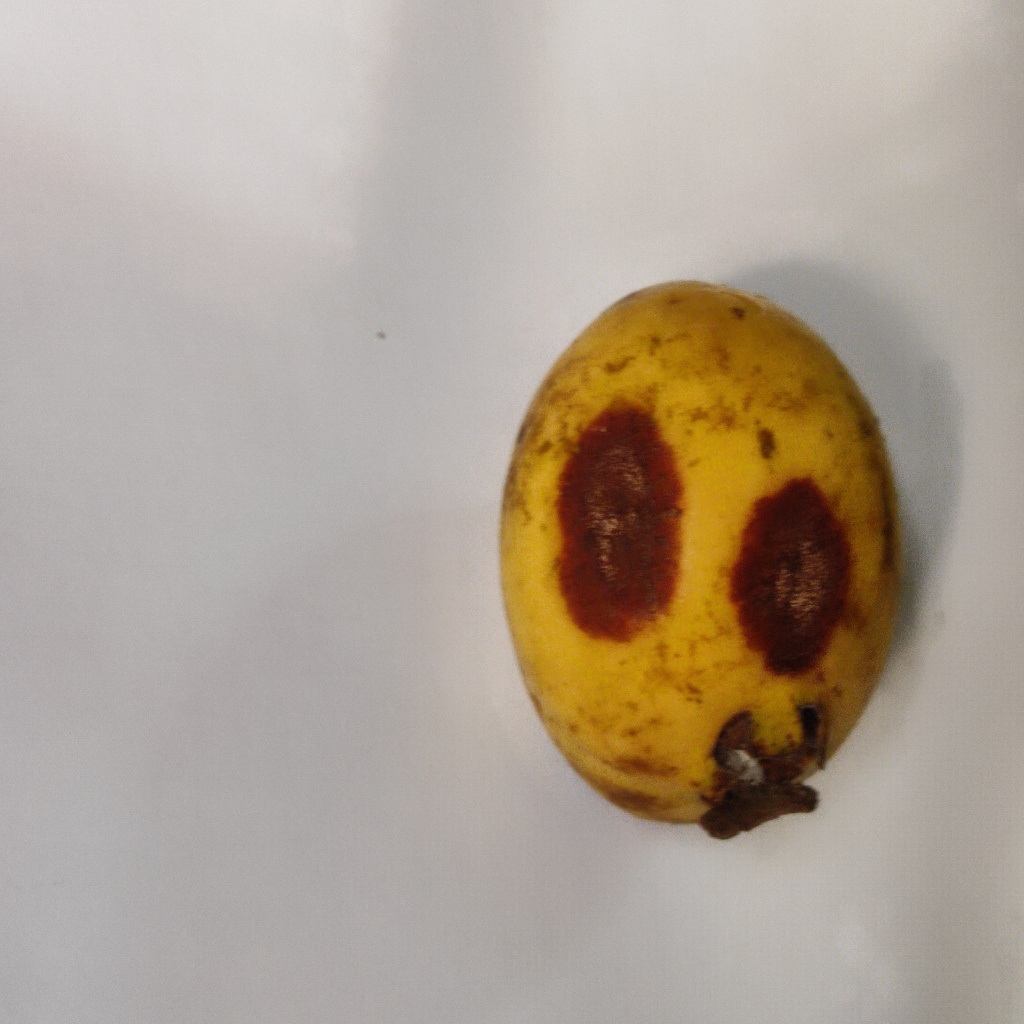
Crop: guava
Quality class: Defect